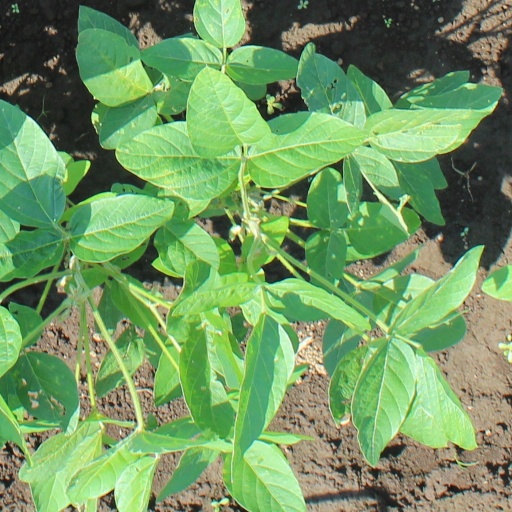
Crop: soybean